Ediger-Eller

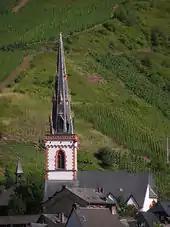
Saint Martin's Church in Ediger

The municipality's arms might be described thus: Per pale vert a vine palewise embowed to dexter in chief leafed of three and fructed of one, all Or, and argent a cross enhanced gules.